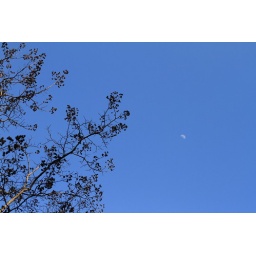
Moon in the blue sky